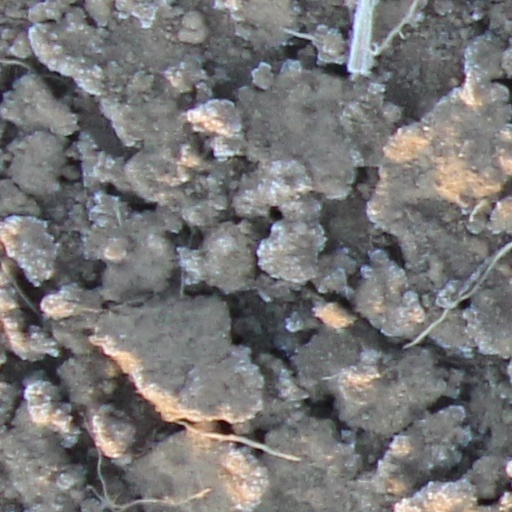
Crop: wheat